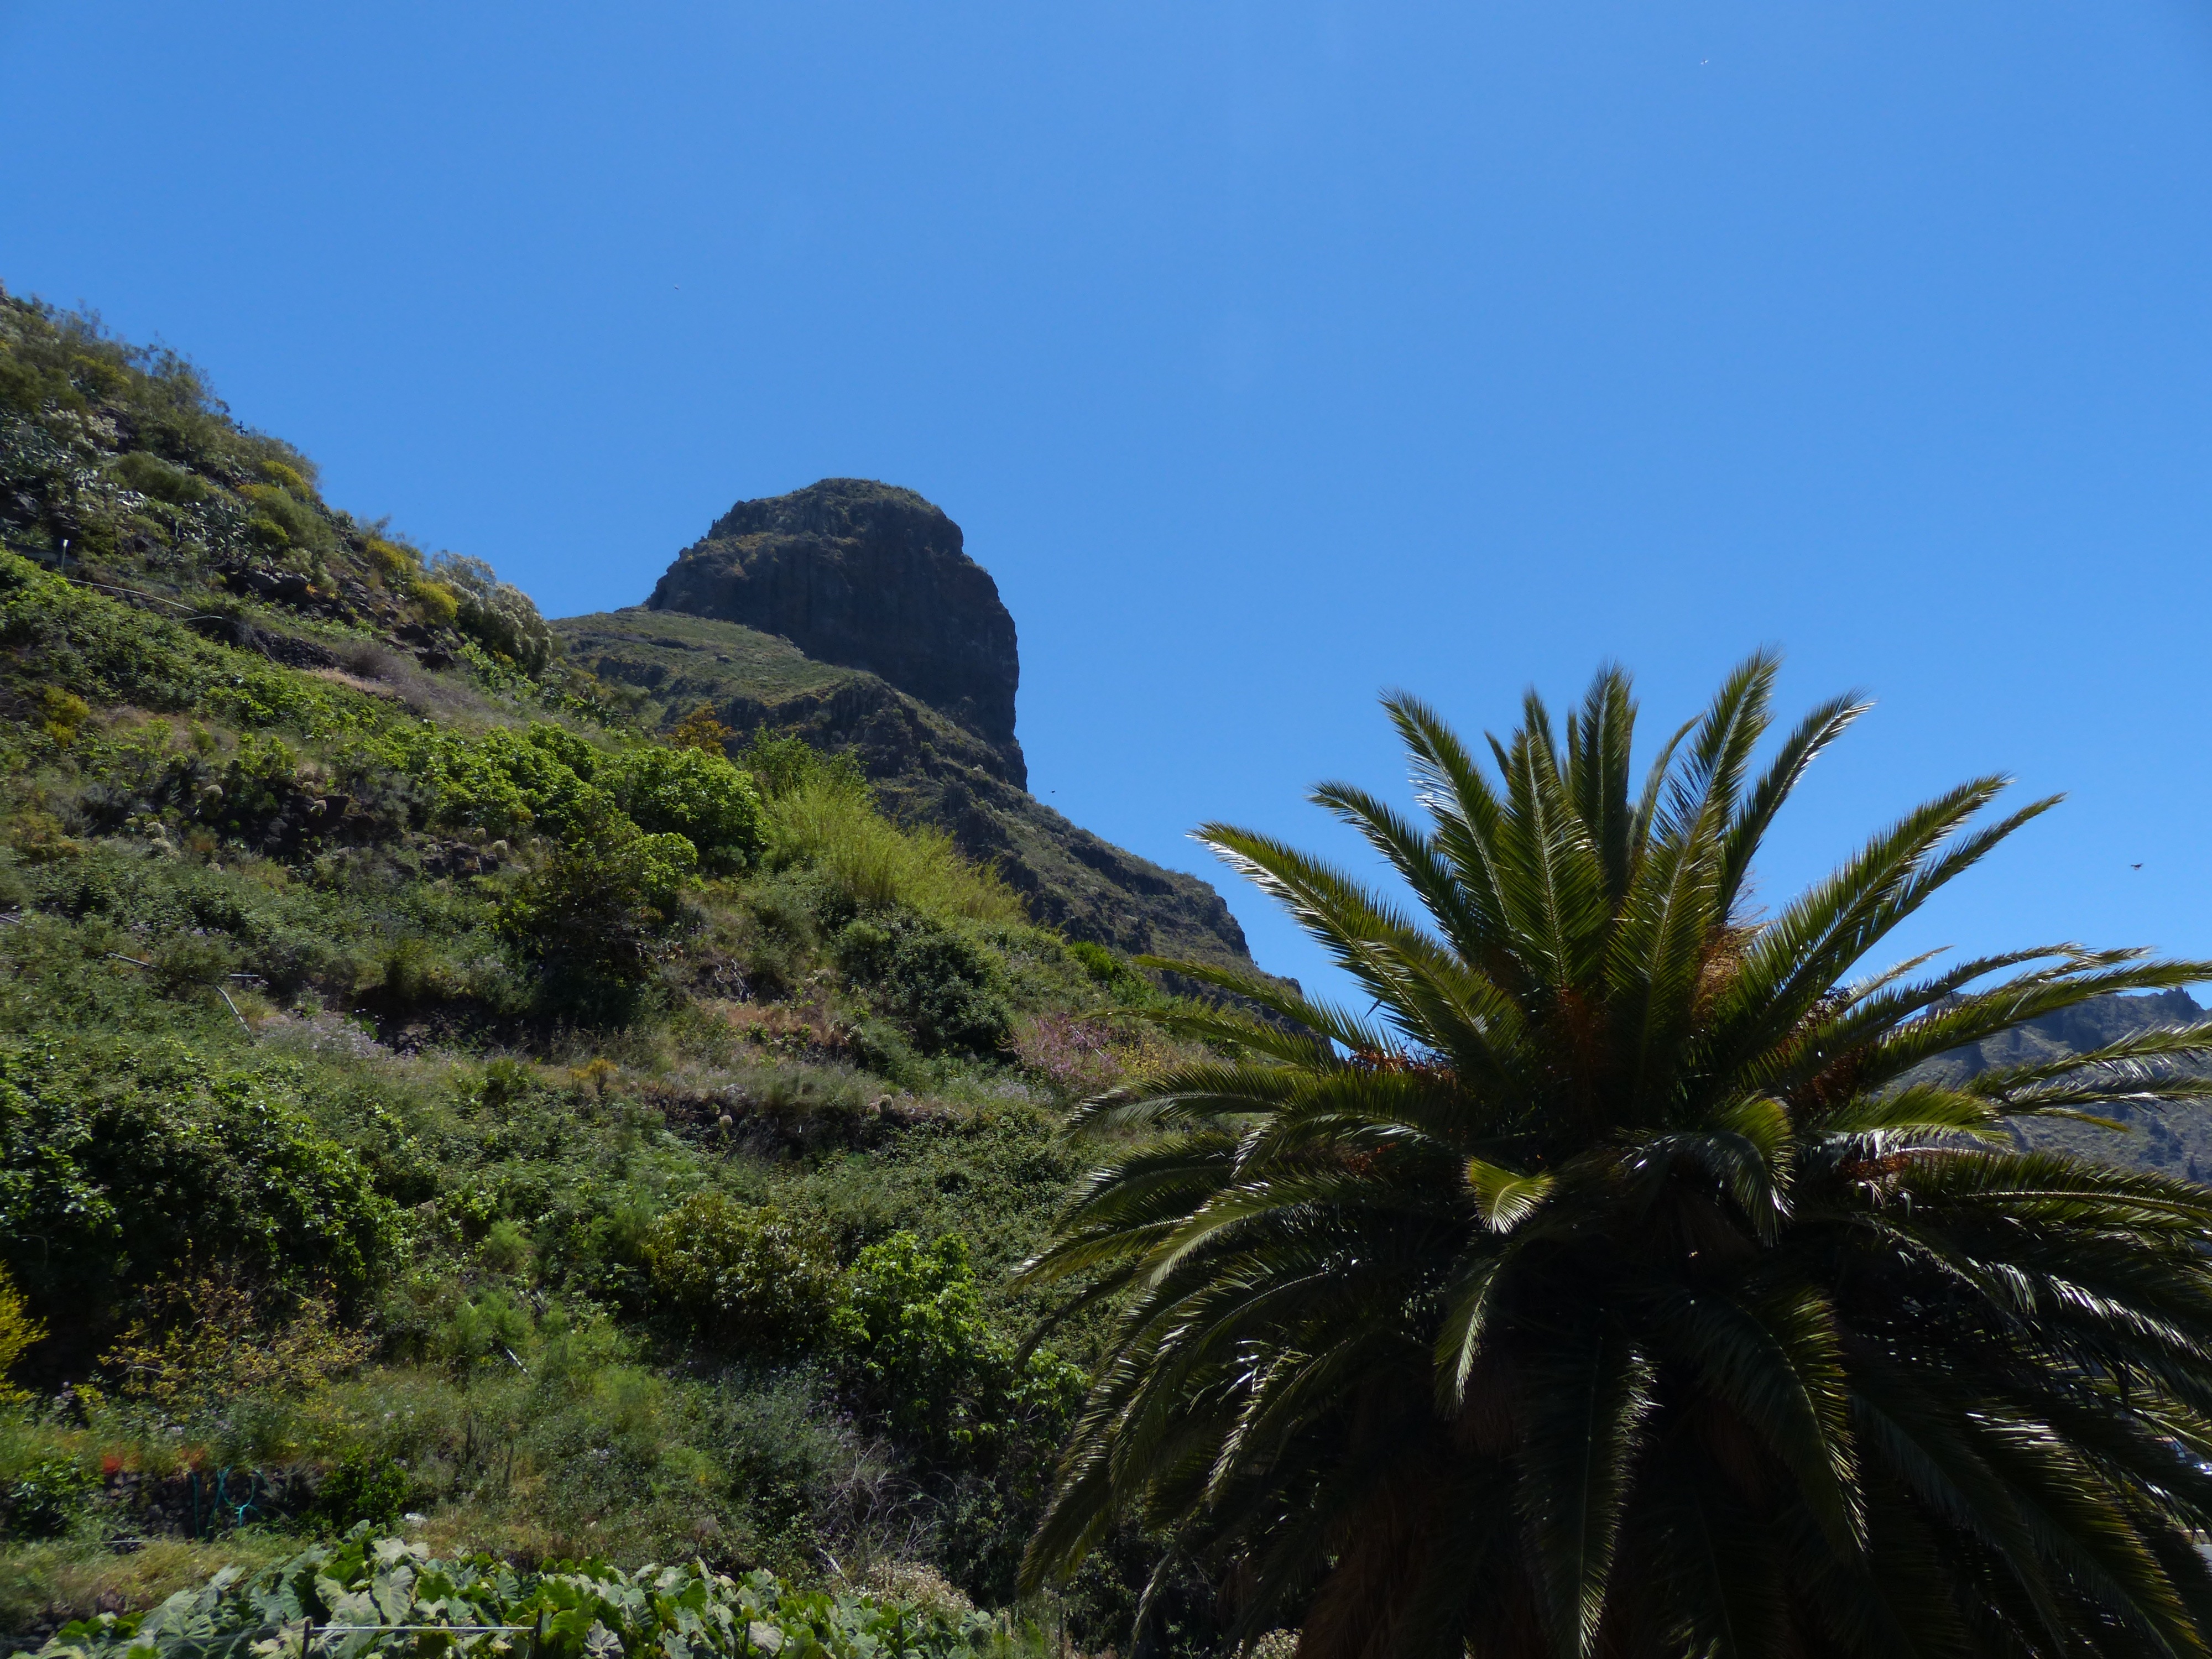
landscape, sea, coast, tree, rock, mountain, plant, hill, flower, jungle, mountains, vegetation, rainforest, tenerife, habitat, tropics, palma, canary islands, landform, canary island date palm, phoenix canariensis, natural environment, geographical feature, woody plant, arecales, masca ravine, teno mountains